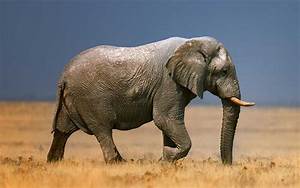
Label: elephant